Richard A. Peterson (sociologist)

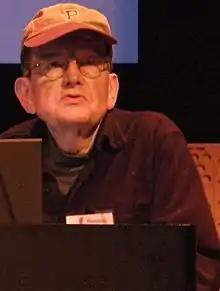
Pete Peterson in 2008.

Richard Austin Peterson (September 28, 1932 – February 4, 2010) was an American sociologist and emeritus Professor of Sociology at Vanderbilt University.